Silversun Pickups

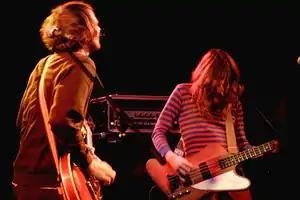
The band in 2005

Brian Aubert met Nikki Monninger in 1994 on a flight from Los Angeles to London. Both of them were headed to Cambridge for a school exchange program. Aubert noticed Monninger sitting across the aisle from him, stealing alcohol from the drink cart. The pair formed Silversun Pickups in 2000, joined in the original lineup by guitarist Jack Kennedy and drummer Elvira Gonzalez. The band began playing in Los Angeles clubs, most often at Silverlake Lounge or nearby Spaceland, and became part of the Silver Lake music scene.